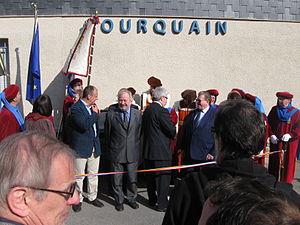
inauguration de la douane de Courquain
Rien à déclarer est un film franco-belge réalisé par Dany Boon, sorti en 2010.